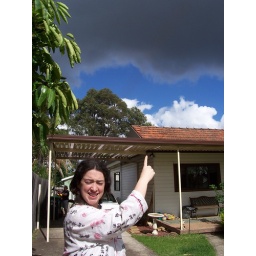
Very sinister clouds over my house today... Does not bode well for the. fireworks.